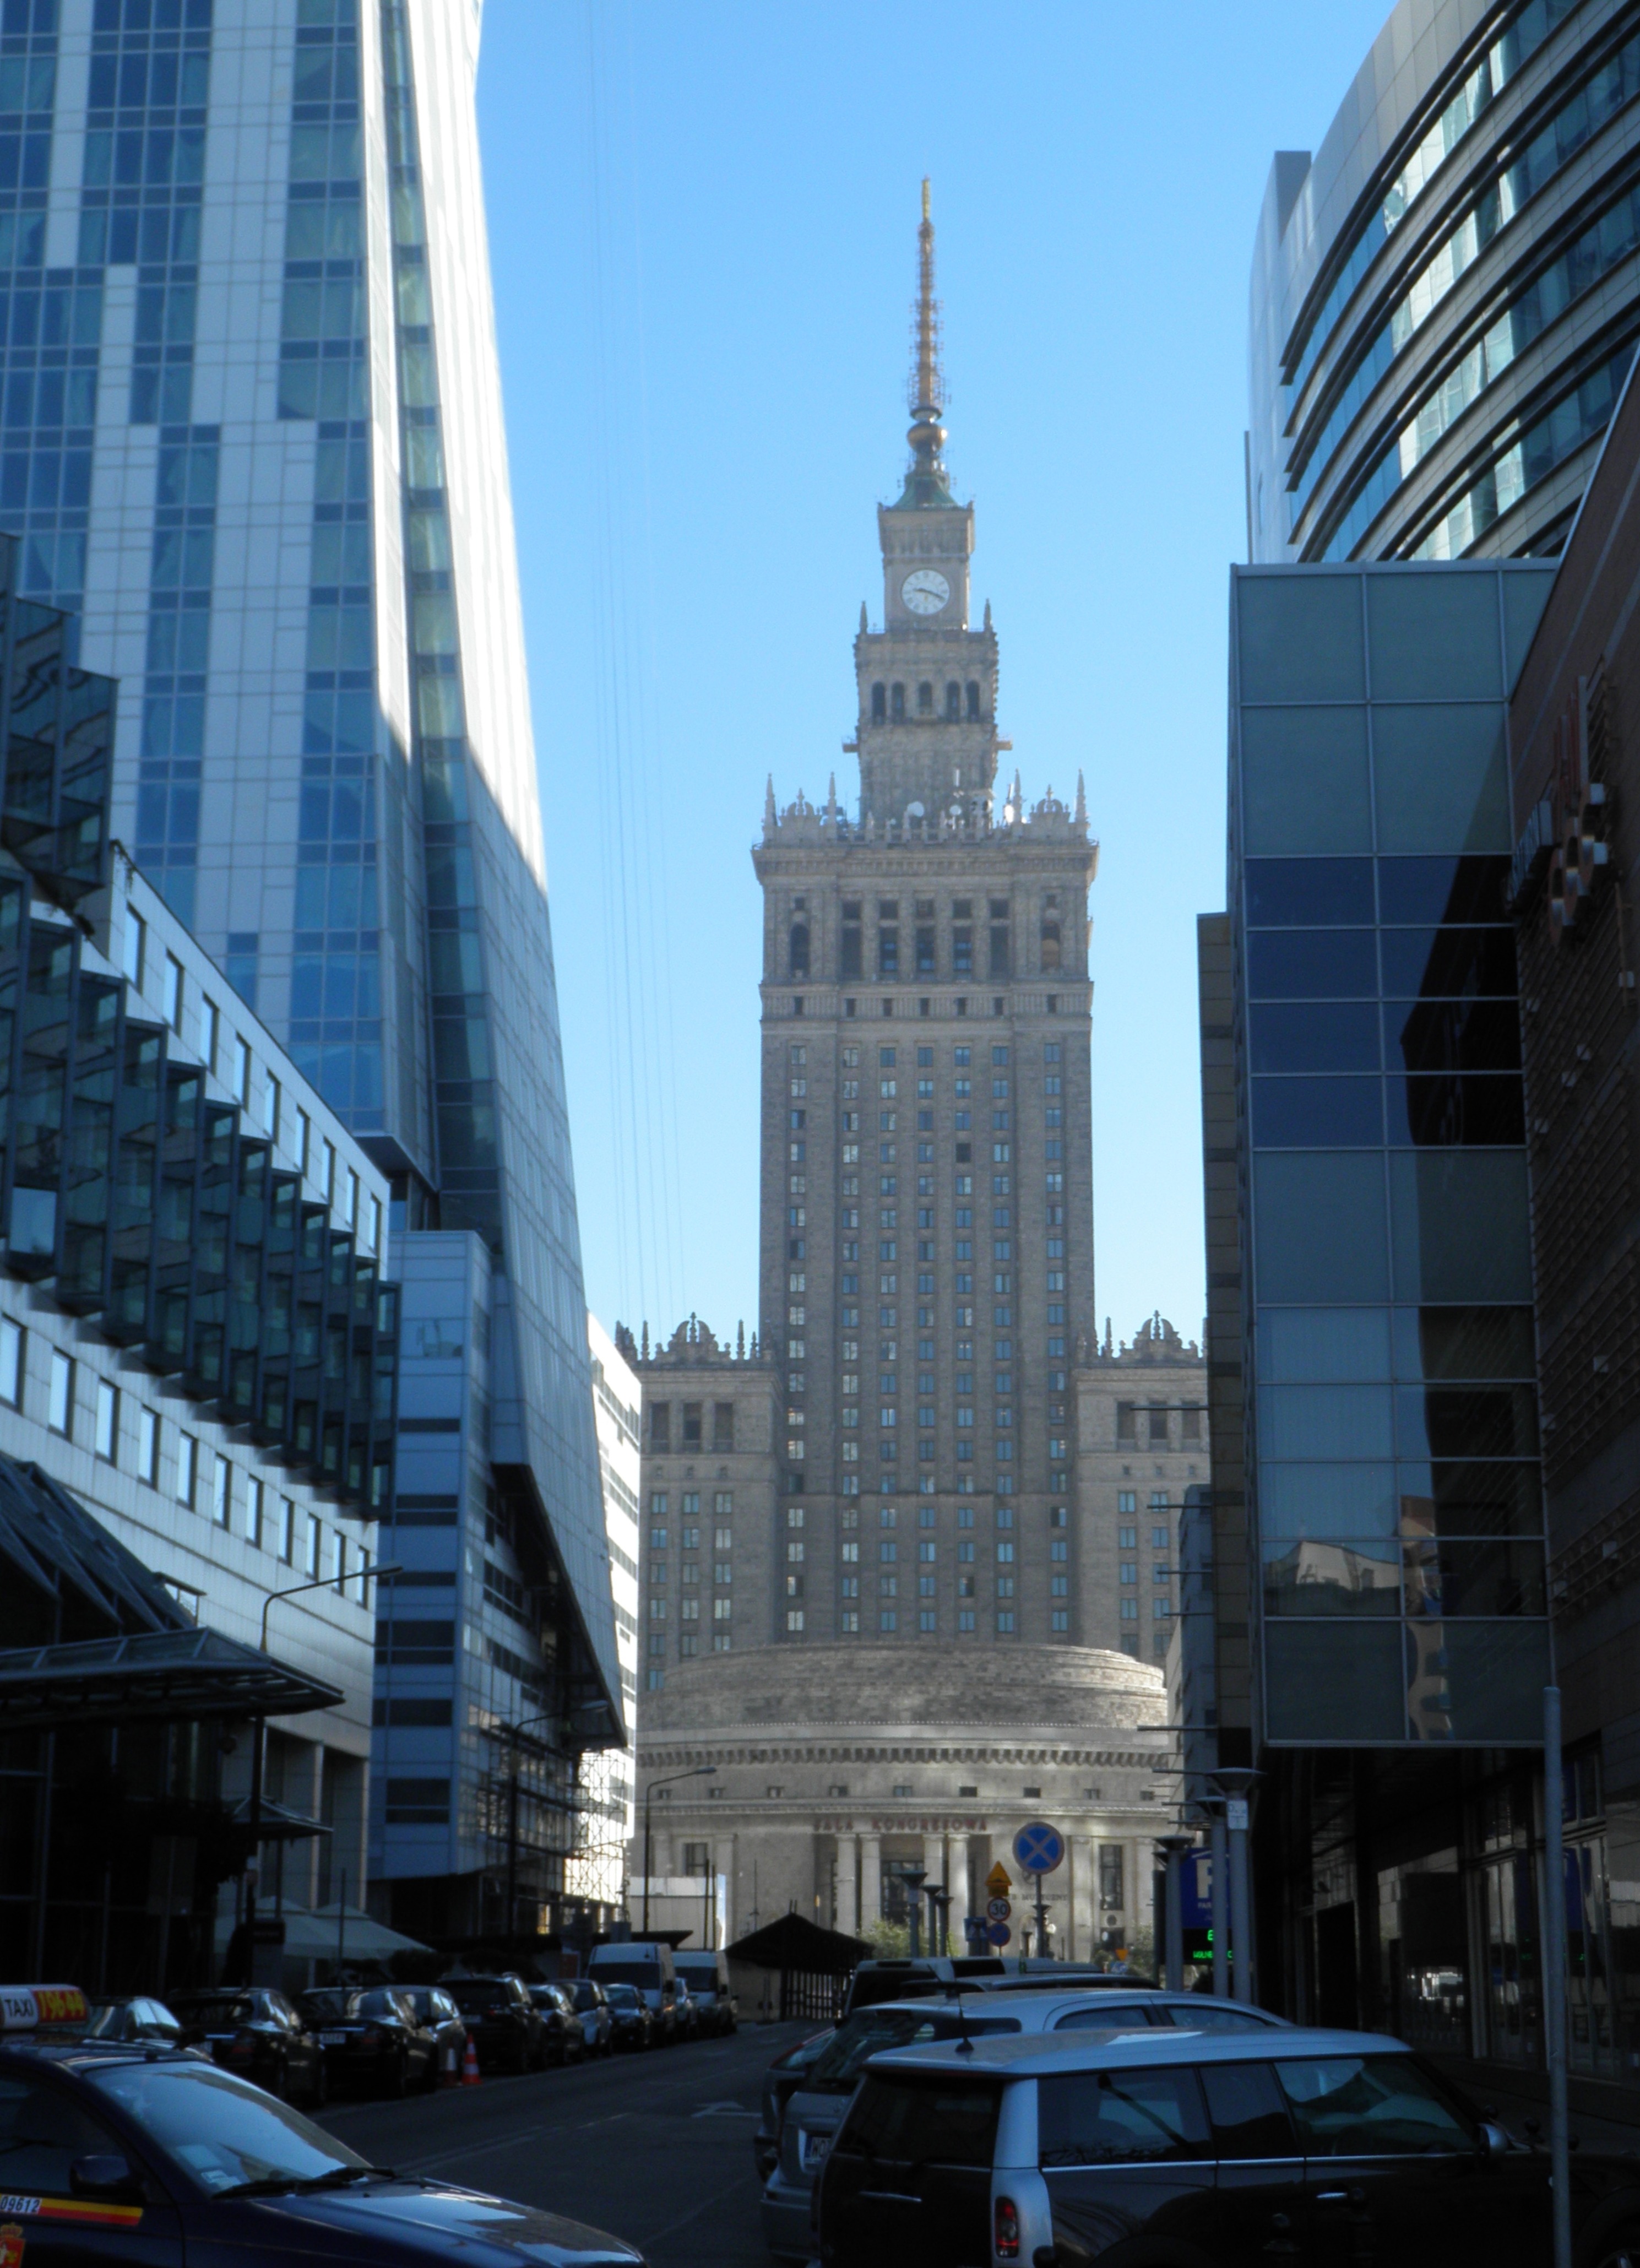
architecture, skyline, city, skyscraper, cityscape, downtown, tower, landmark, facade, blue, tower block, poland, warsaw, metropolis, palace of culture and science, urban area, human settlement, metropolitan area